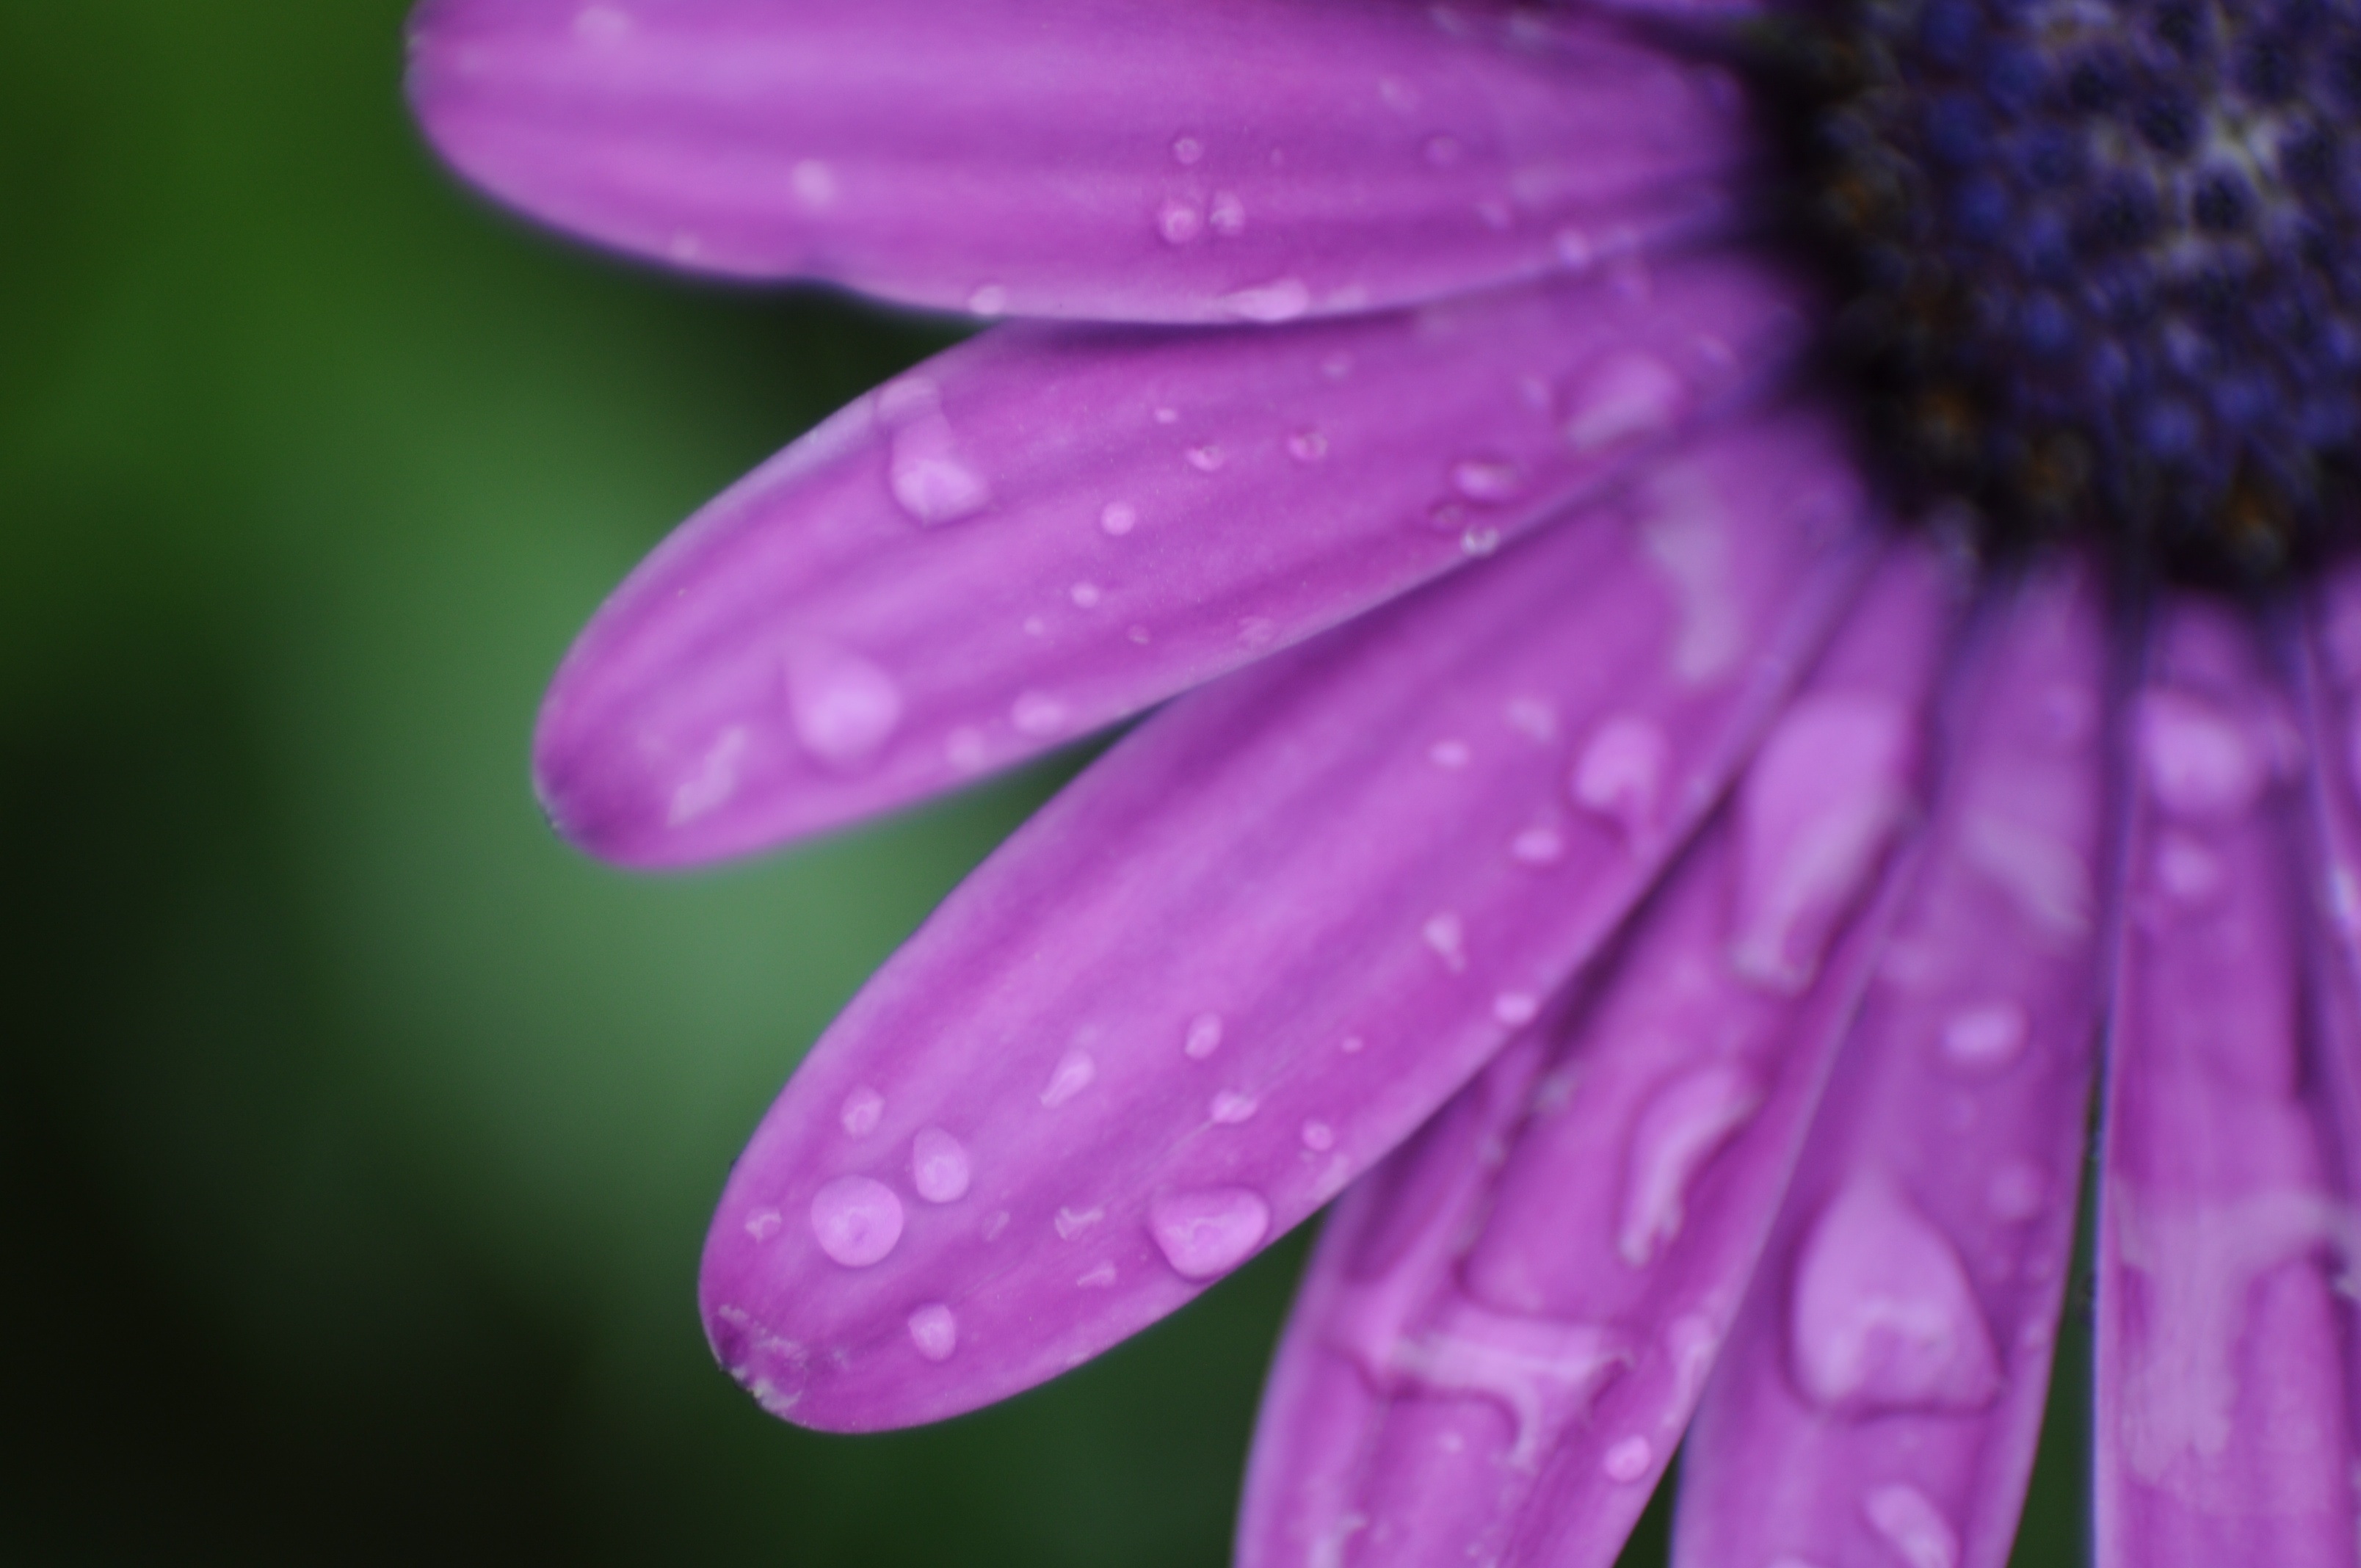
blossom, plant, photography, leaf, flower, purple, petal, pink, flora, close up, macro photography, flowering plant, plant stem, land plant